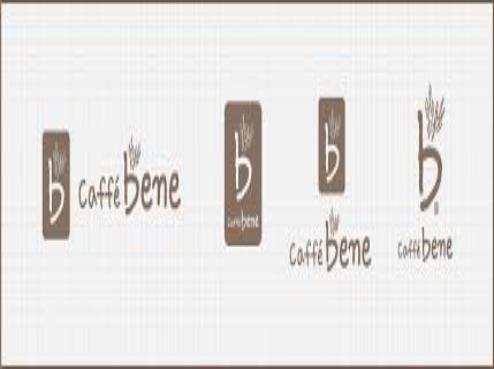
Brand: Caffe Bene
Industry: Food